Stokes, Queensland

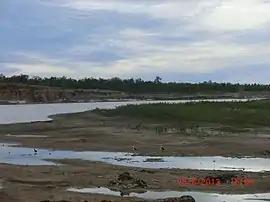
Alexandra River, at Stokes, 2013

Stokes is an outback locality in the Shire of Carpentaria, Queensland, Australia. In the , Stokes had a population of 75 people.